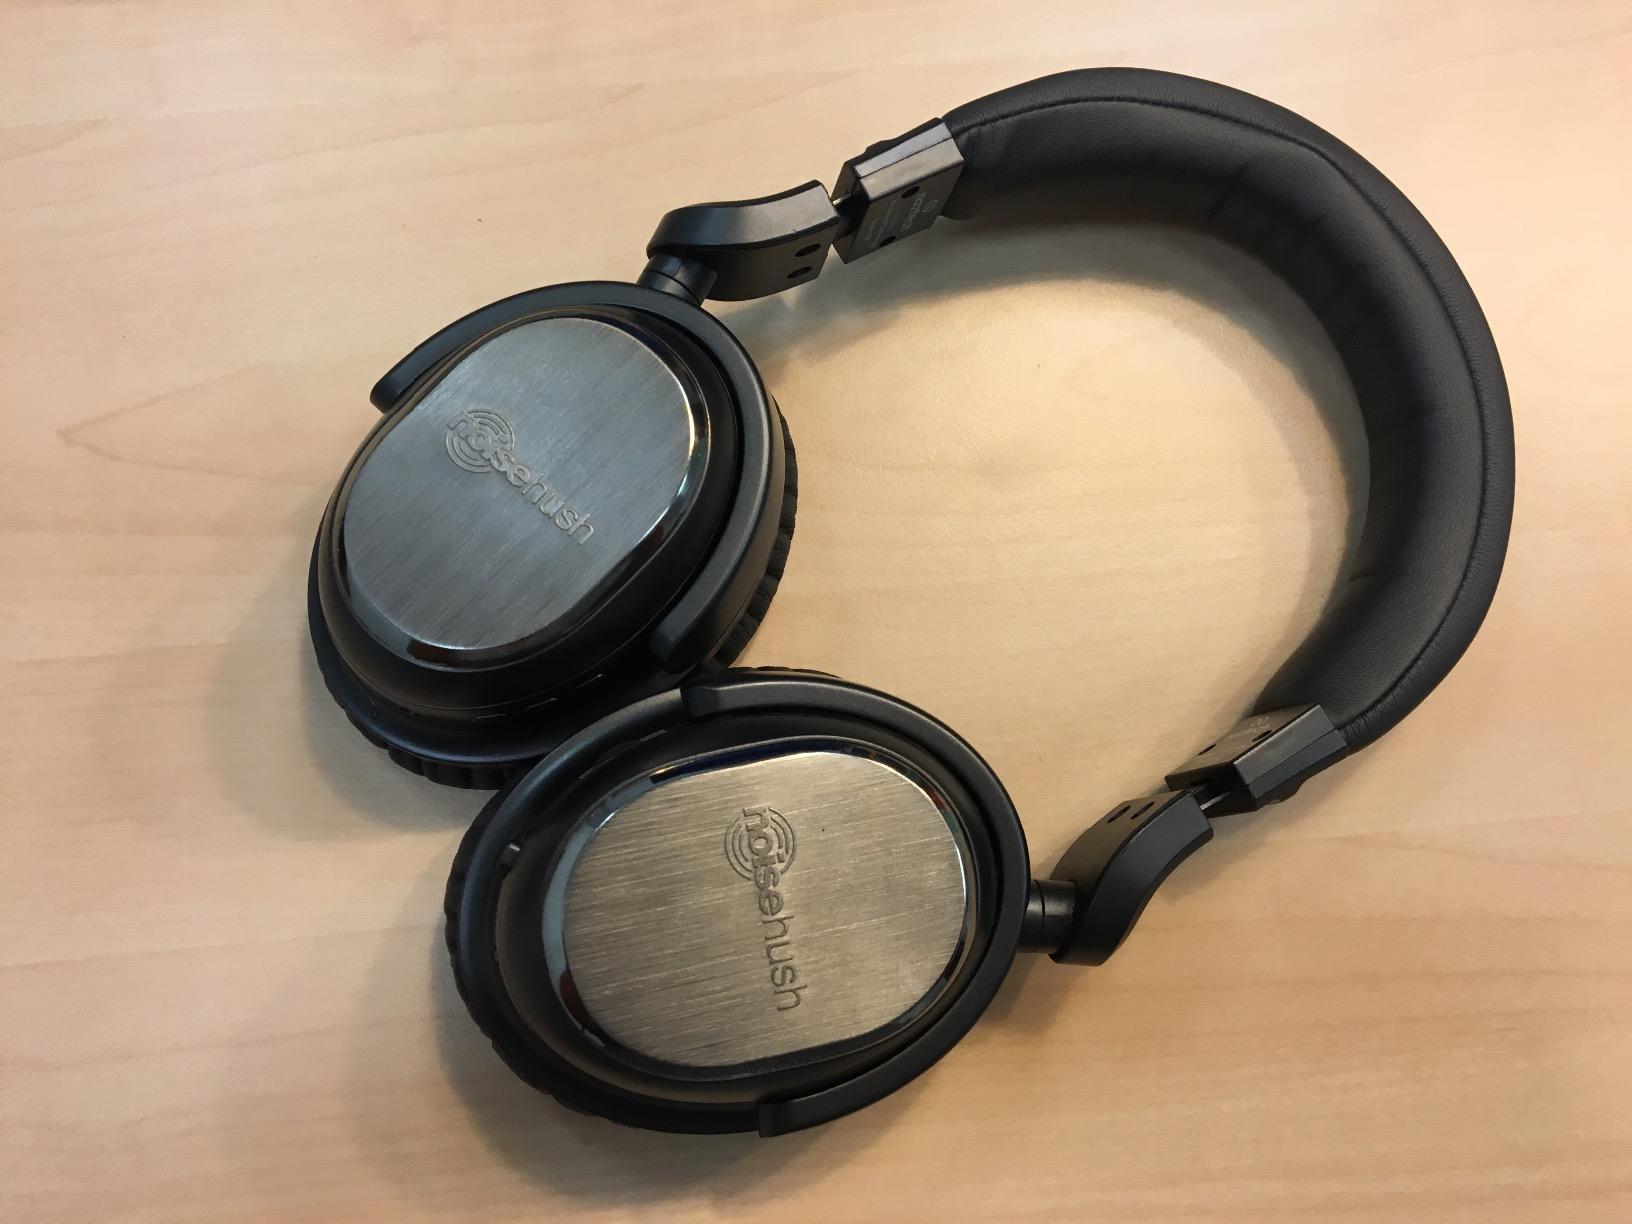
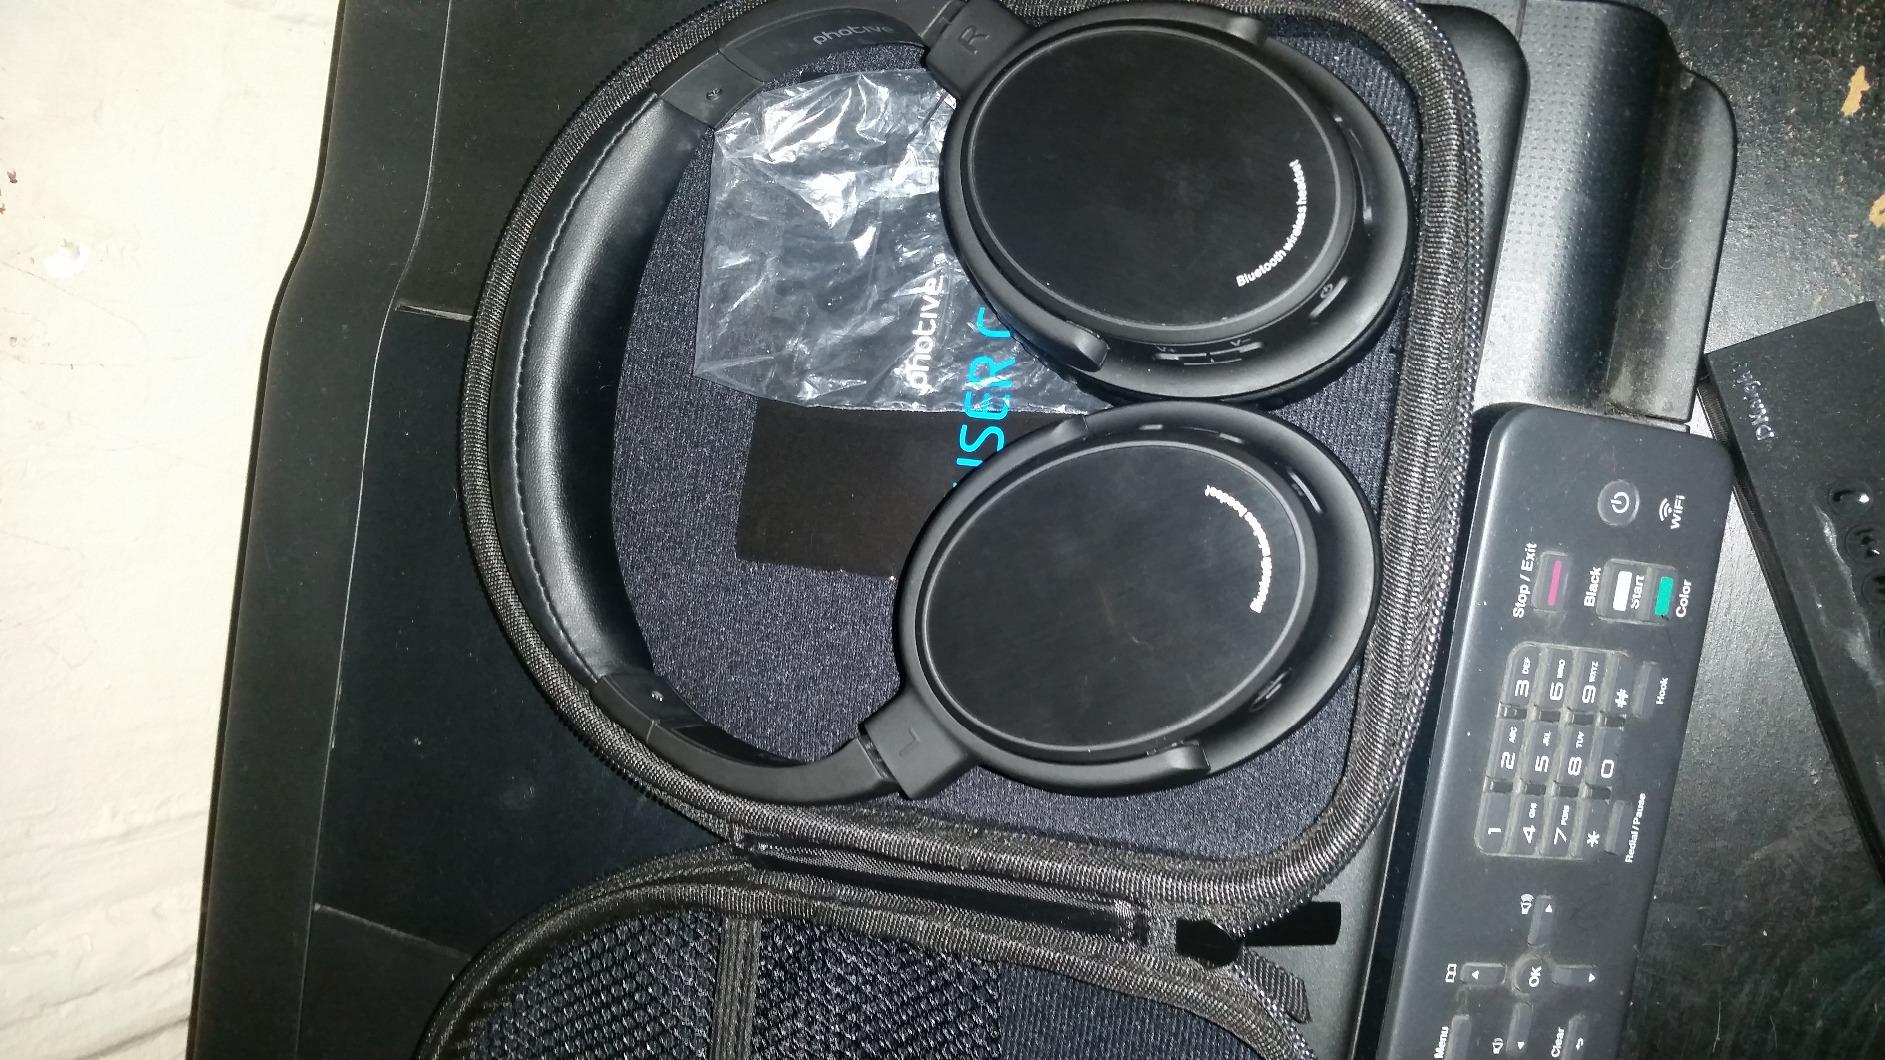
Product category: headphones
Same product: no